Herb Pennock

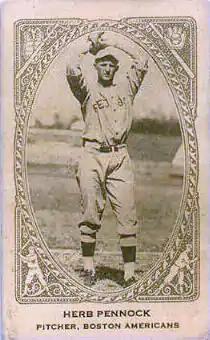
Pennock baseball card

Pennock received only one start apiece in the months of April and May, as the 1919 Red Sox relied on George Dumont, Bill James, and Bullet Joe Bush, leading Pennock to threaten to quit in late-May unless Barrow fulfilled his earlier promise to Pennock. Barrow continued to use Pennock regularly after Memorial Day, and Pennock finished the season with a 16–8 win–loss record and a 2.71 ERA in 219 innings pitched. He served as the team's ace pitcher in the 1920 season, but subsequently settled in as the Red Sox' third starter. After the 1922 Red Sox campaign, in which he went 10–17, and had seven wild pitches, leading the AL, the New York Yankees began to negotiate with the Red Sox to acquire Pennock. The Yankees traded Norm McMillan, George Murray, and Camp Skinner to the Red Sox for Pennock that offseason.